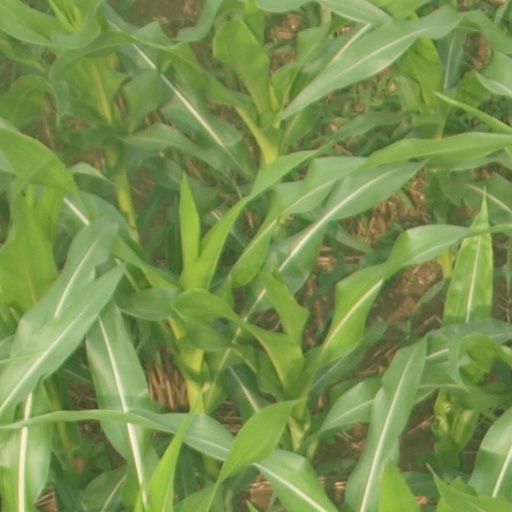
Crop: maize; corn